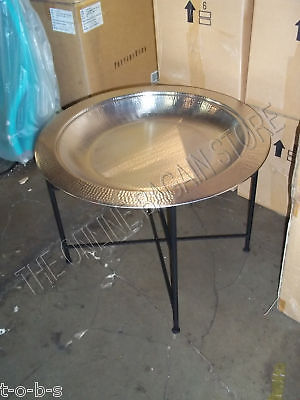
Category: table